Choi Eun-sil

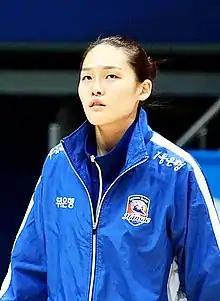
Choi in 2016

Choi I-saem (also transliterated Choi Yi-sam, born 17 August 1994), formerly known as Choi Eun-sil, is a South Korean basketball player for Incheon Shinhan Bank S-Birds and the South Korean national team.